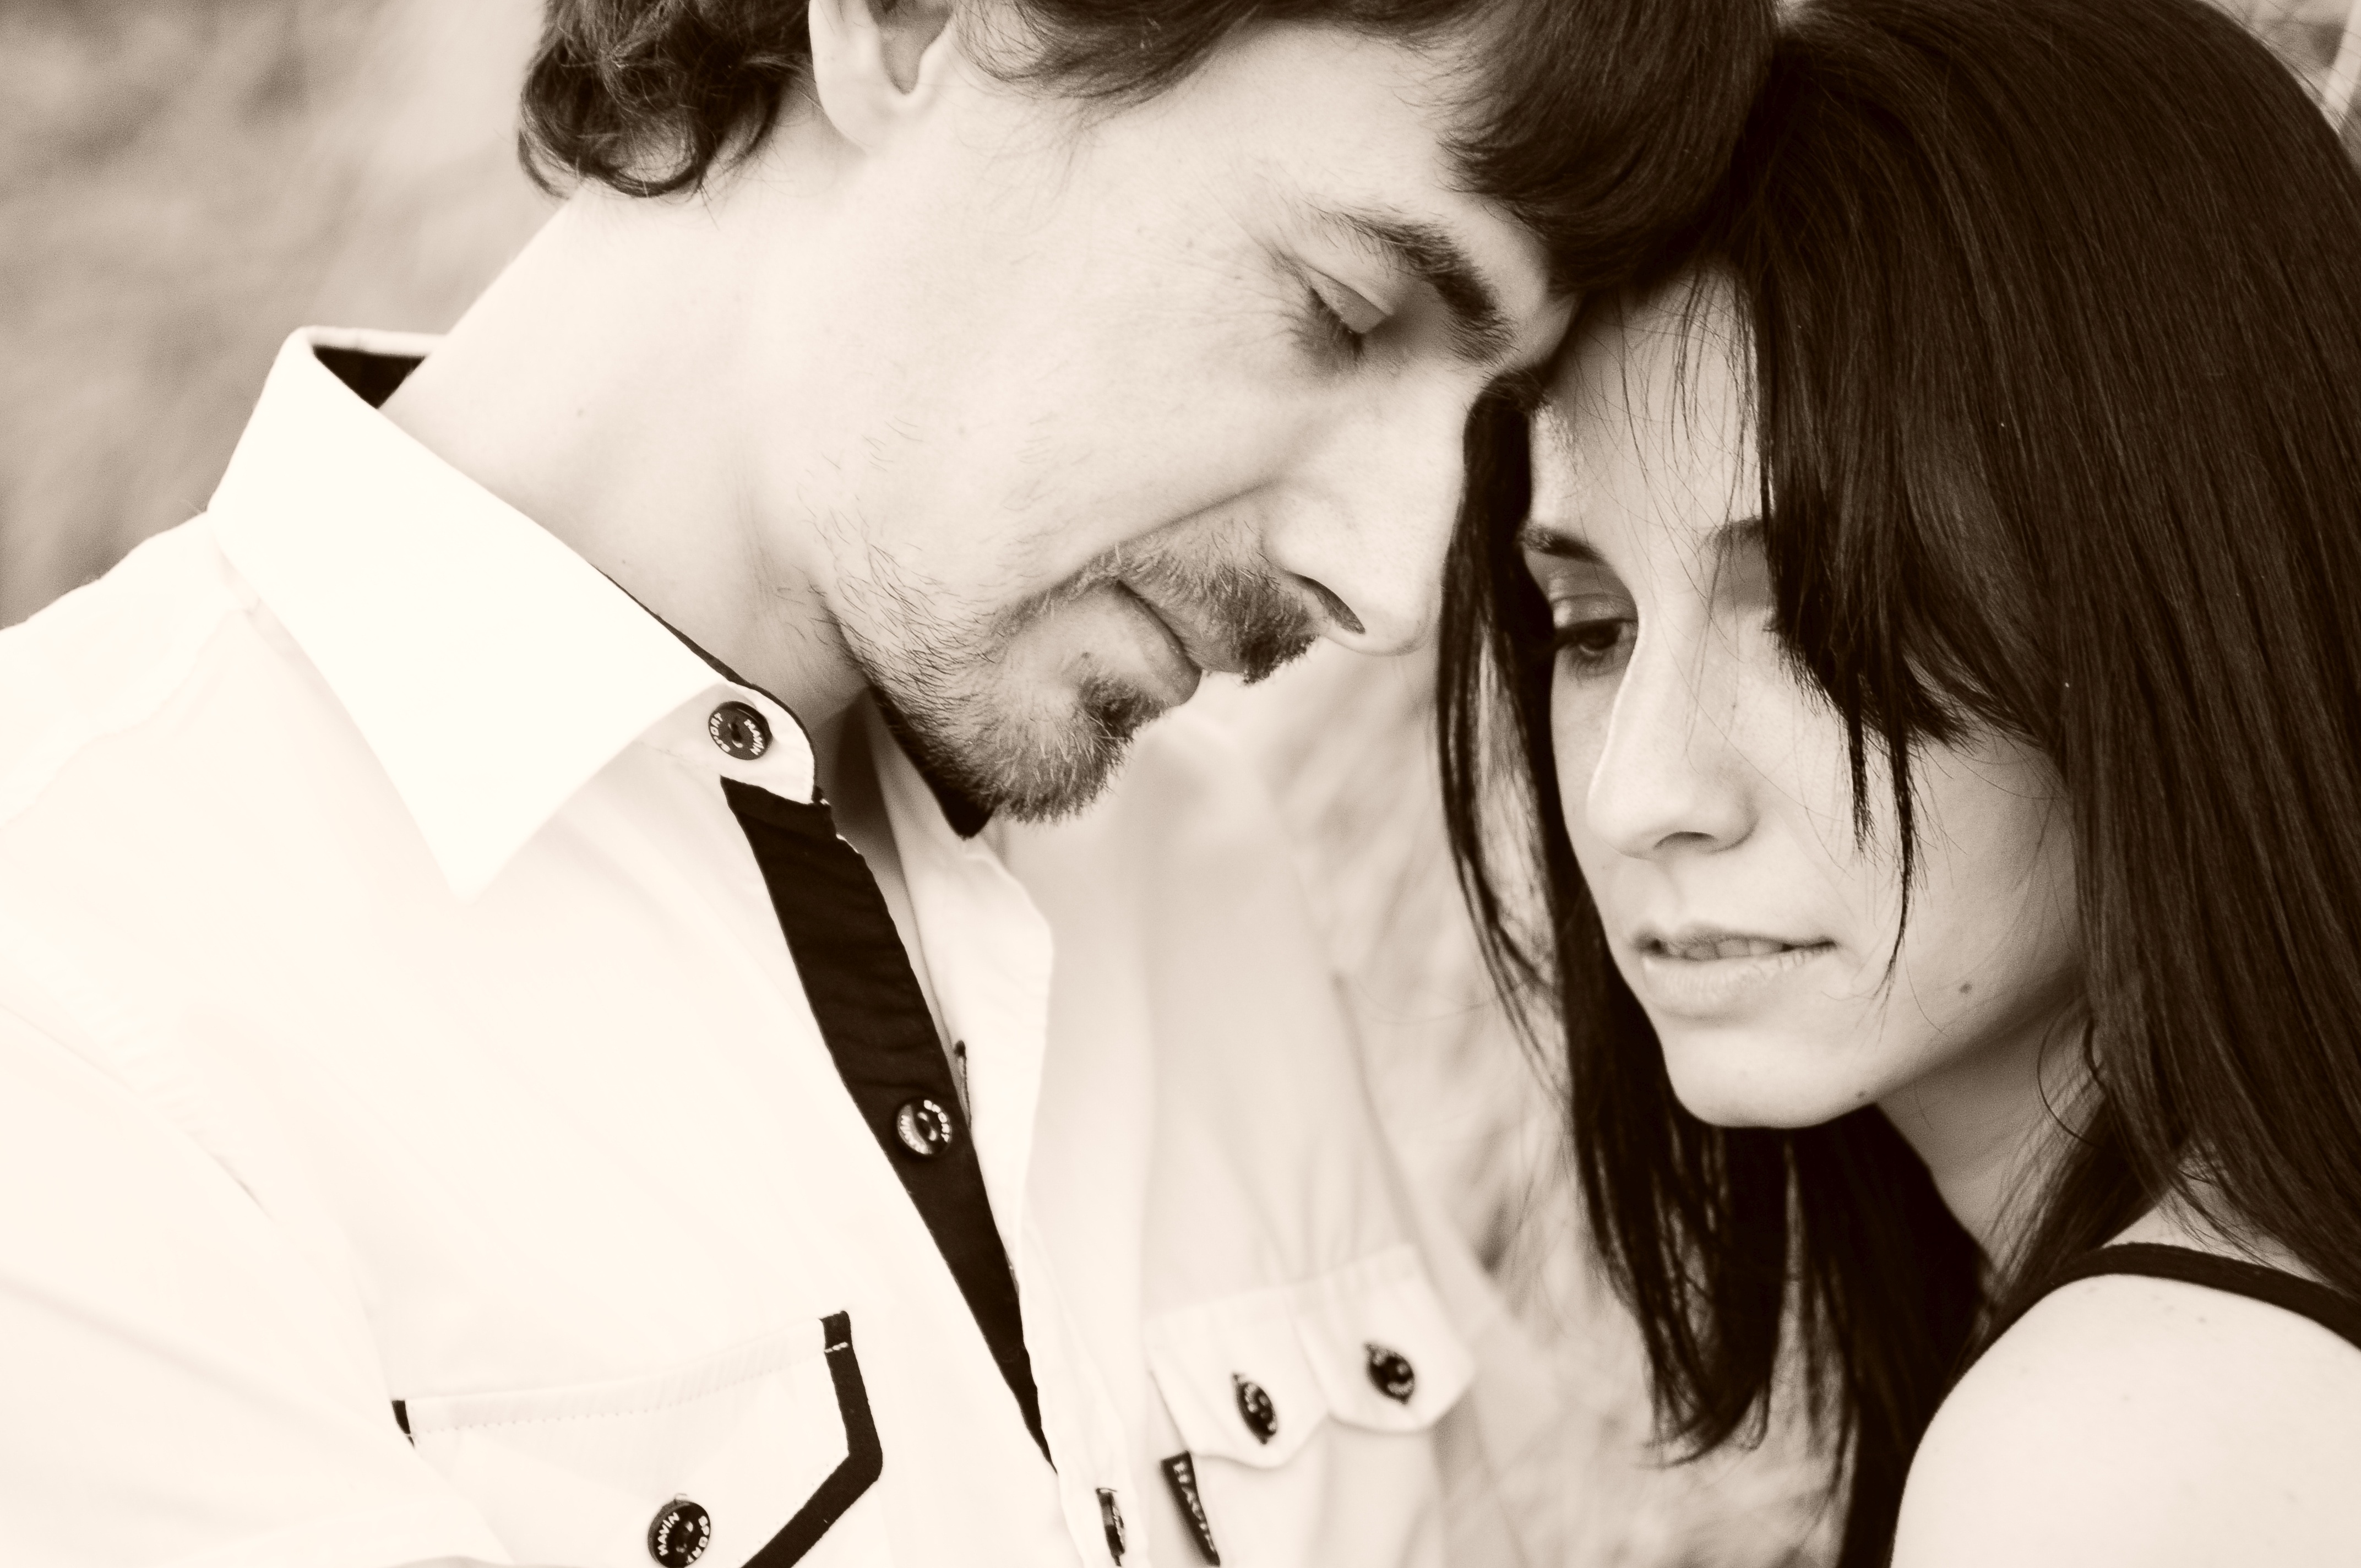
man, black and white, people, girl, woman, photography, male, female, thinking, love, young, couple, romance, romantic, thoughtful, smile, family, cool image, happy, relationship, photograph, cool photo, emotion, couple in love, interaction, in love, monochrome photography, portrait photography